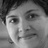
Emotion: neutral